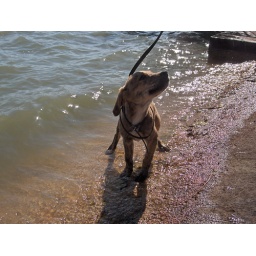
Abby's first time at the lake. She was startled by the water at first, it was cute ^.^